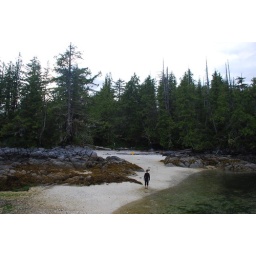
There are several clear sites for small tents in the trees